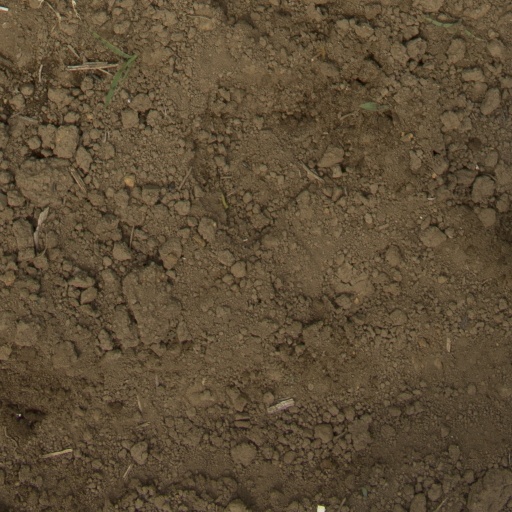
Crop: Jerusalem artichoke